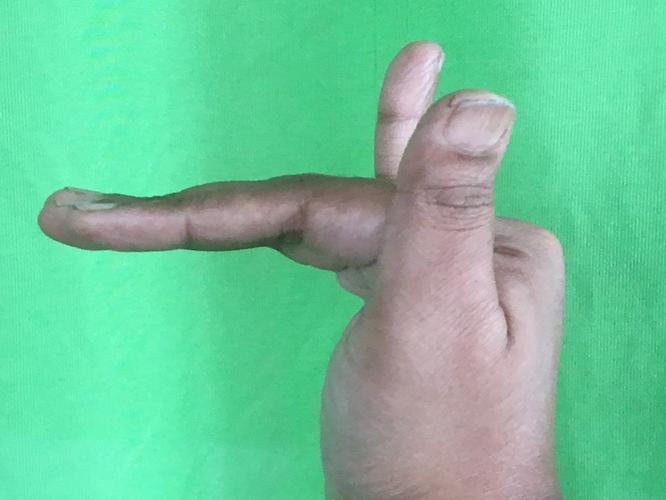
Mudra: Mrigasirsha
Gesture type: single_hand